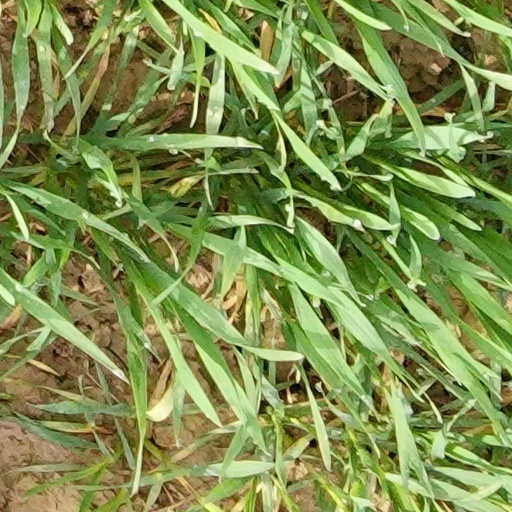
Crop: wheat